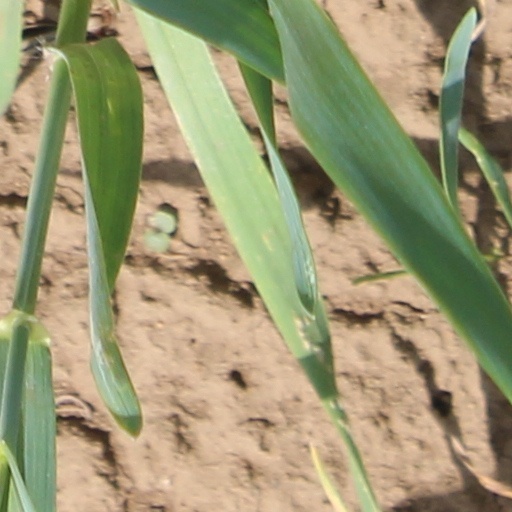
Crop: wheat